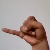
The image shows a hand gesture representing the letter 'J' in Indian Sign Language.